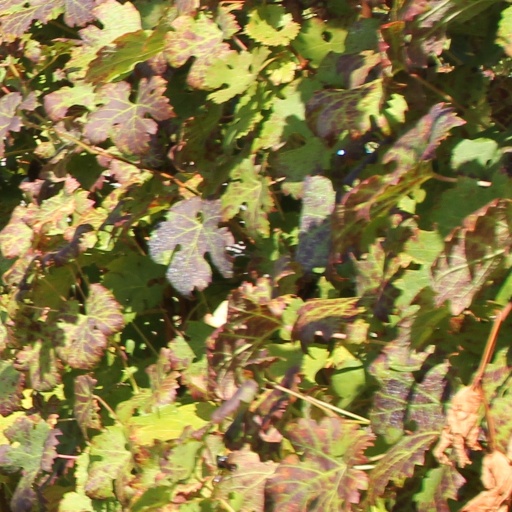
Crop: grape